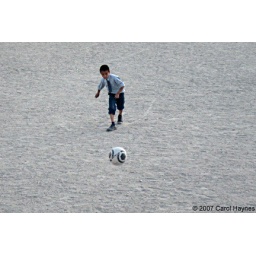
A tie-clad boy kicks a soccer ball in the field below Leh Palace